Frederic Whitcombe

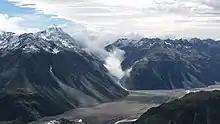
Whitcombe Pass (in the cloud); Lauper Stream merging with the Rakaia River (foreground)

Born in Christchurch, New Zealand, on 15 October 1858, Frederic Whitcombe was the son of civil engineer Henry Whitcombe and Maria née North.